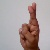
The image shows a hand gesture representing the letter 'R' in Indian Sign Language.